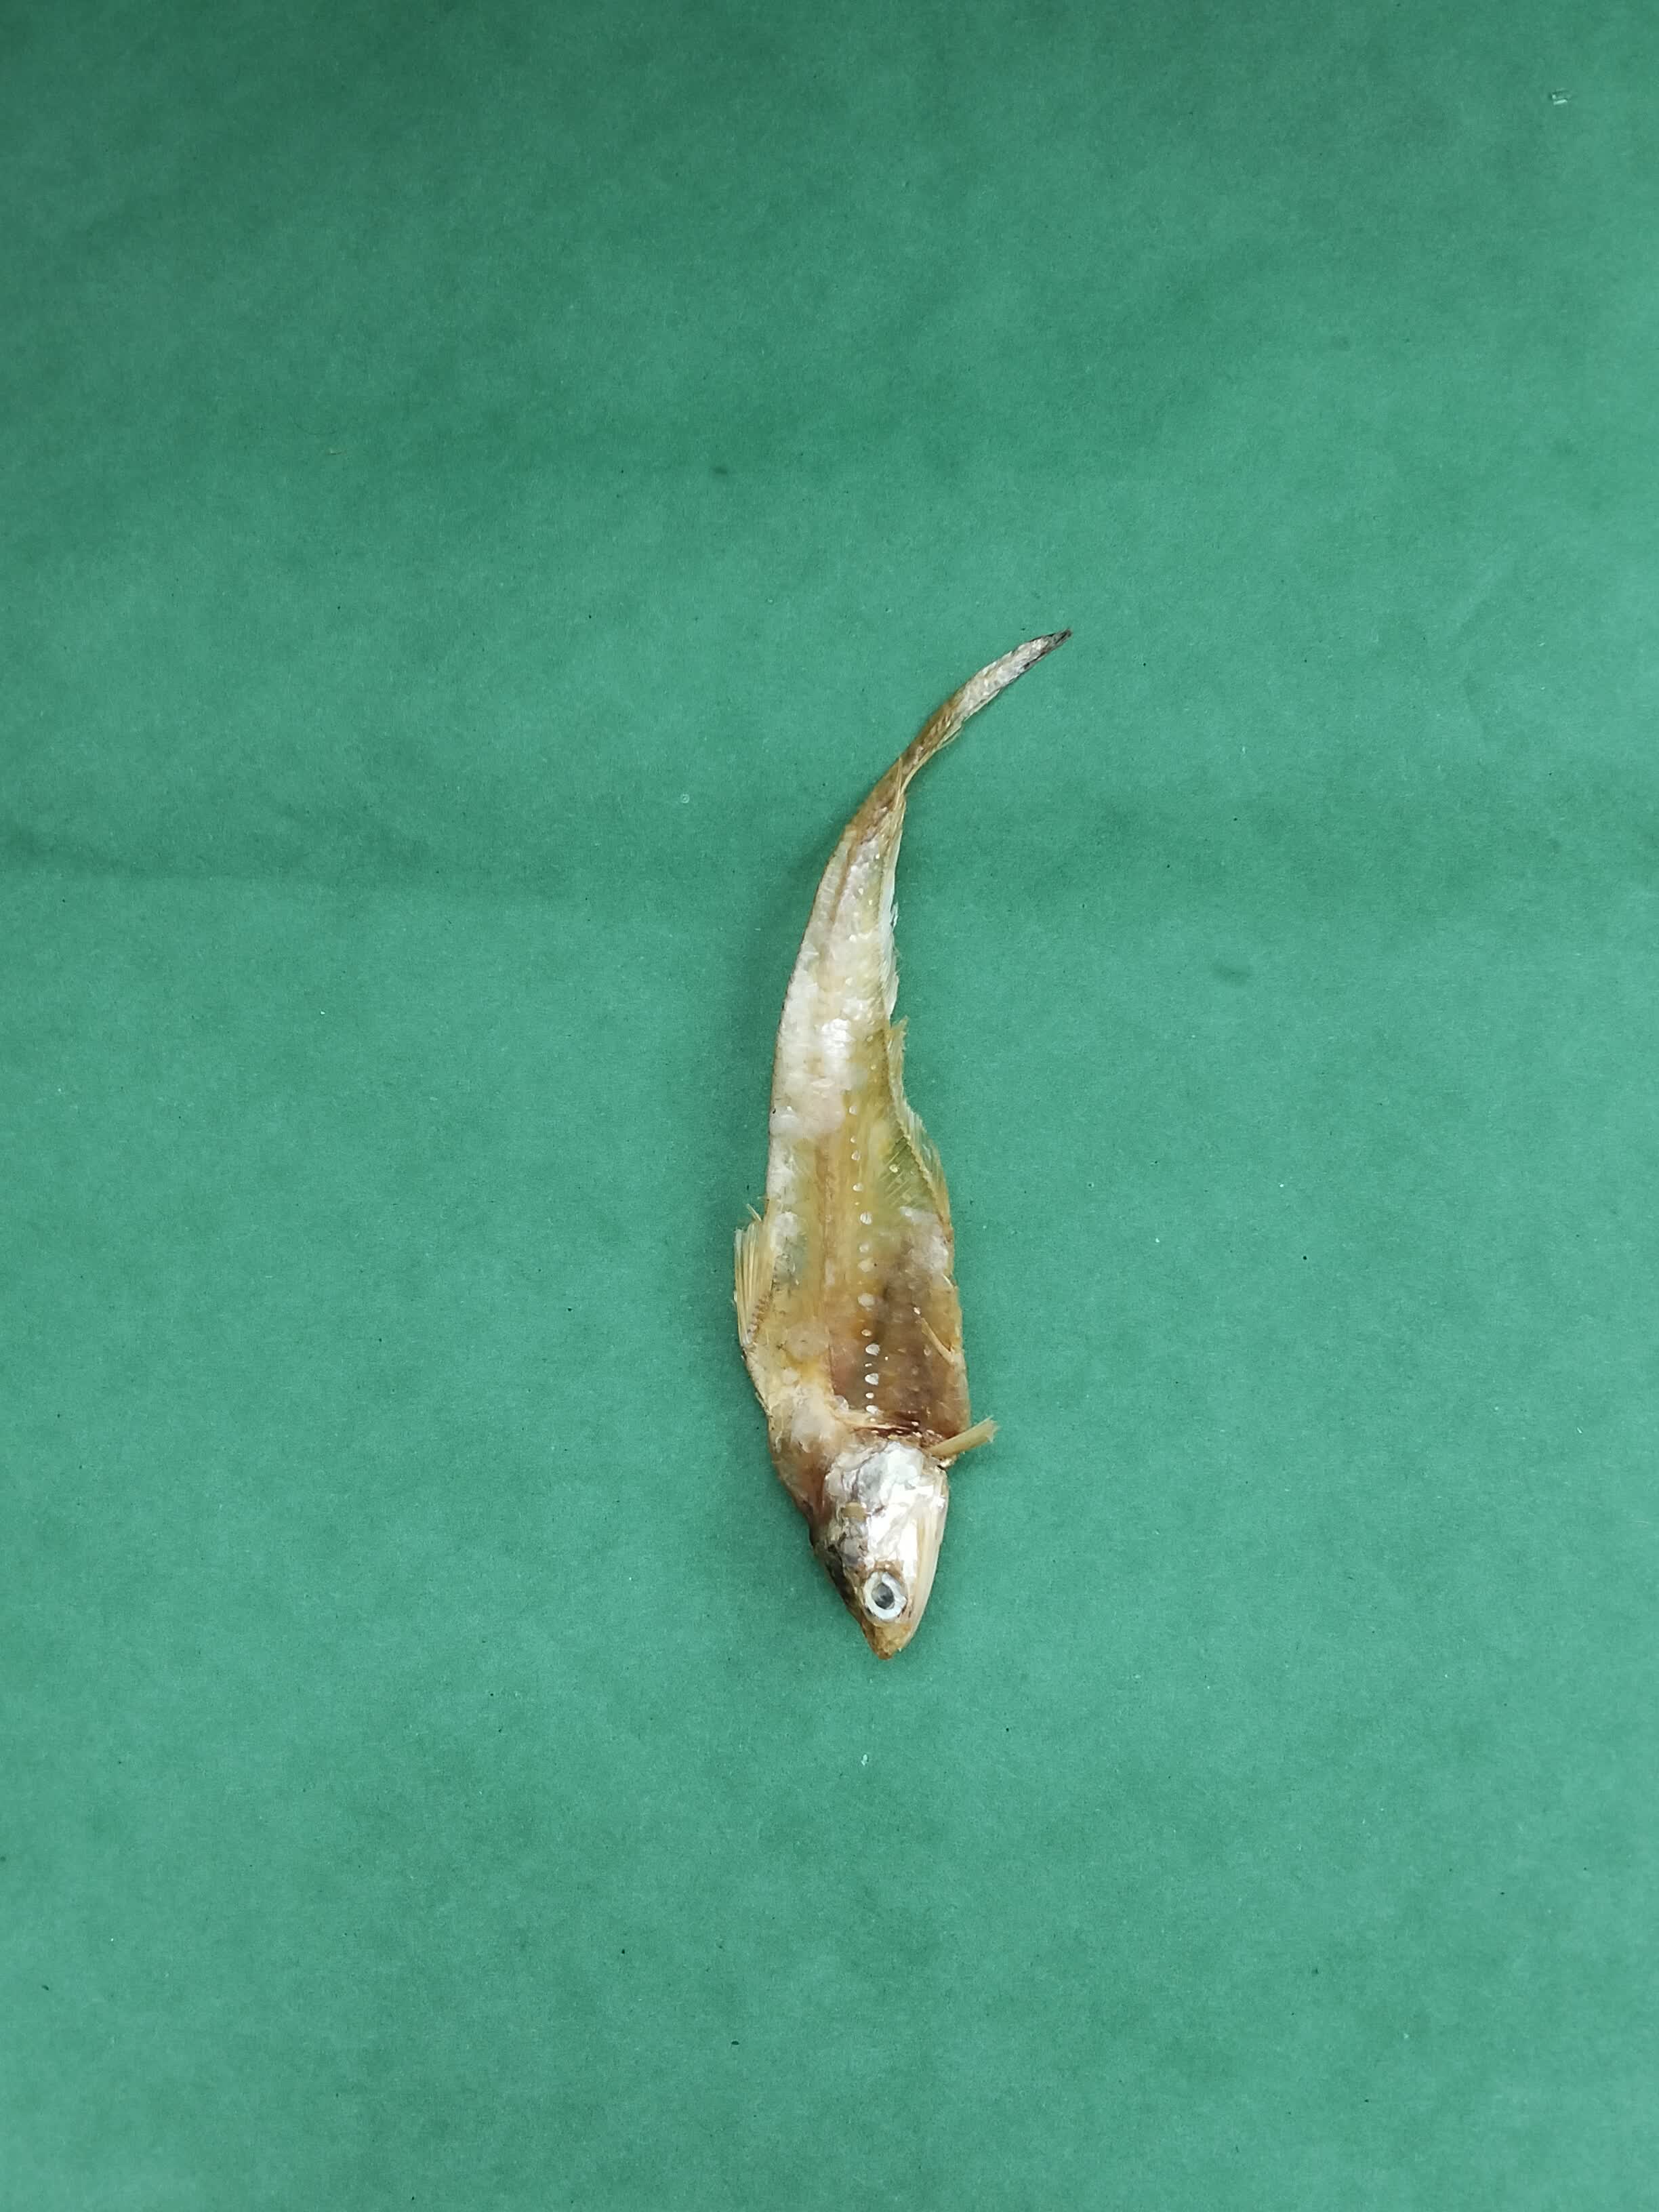
Species: Shundori